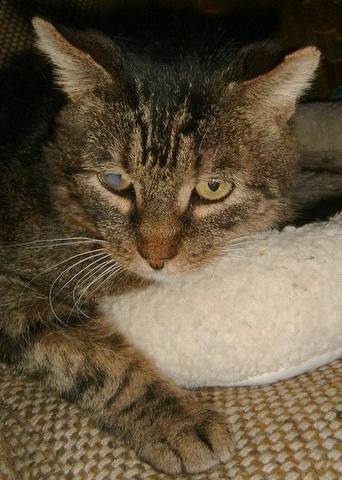
Label: cat